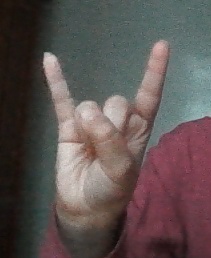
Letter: la